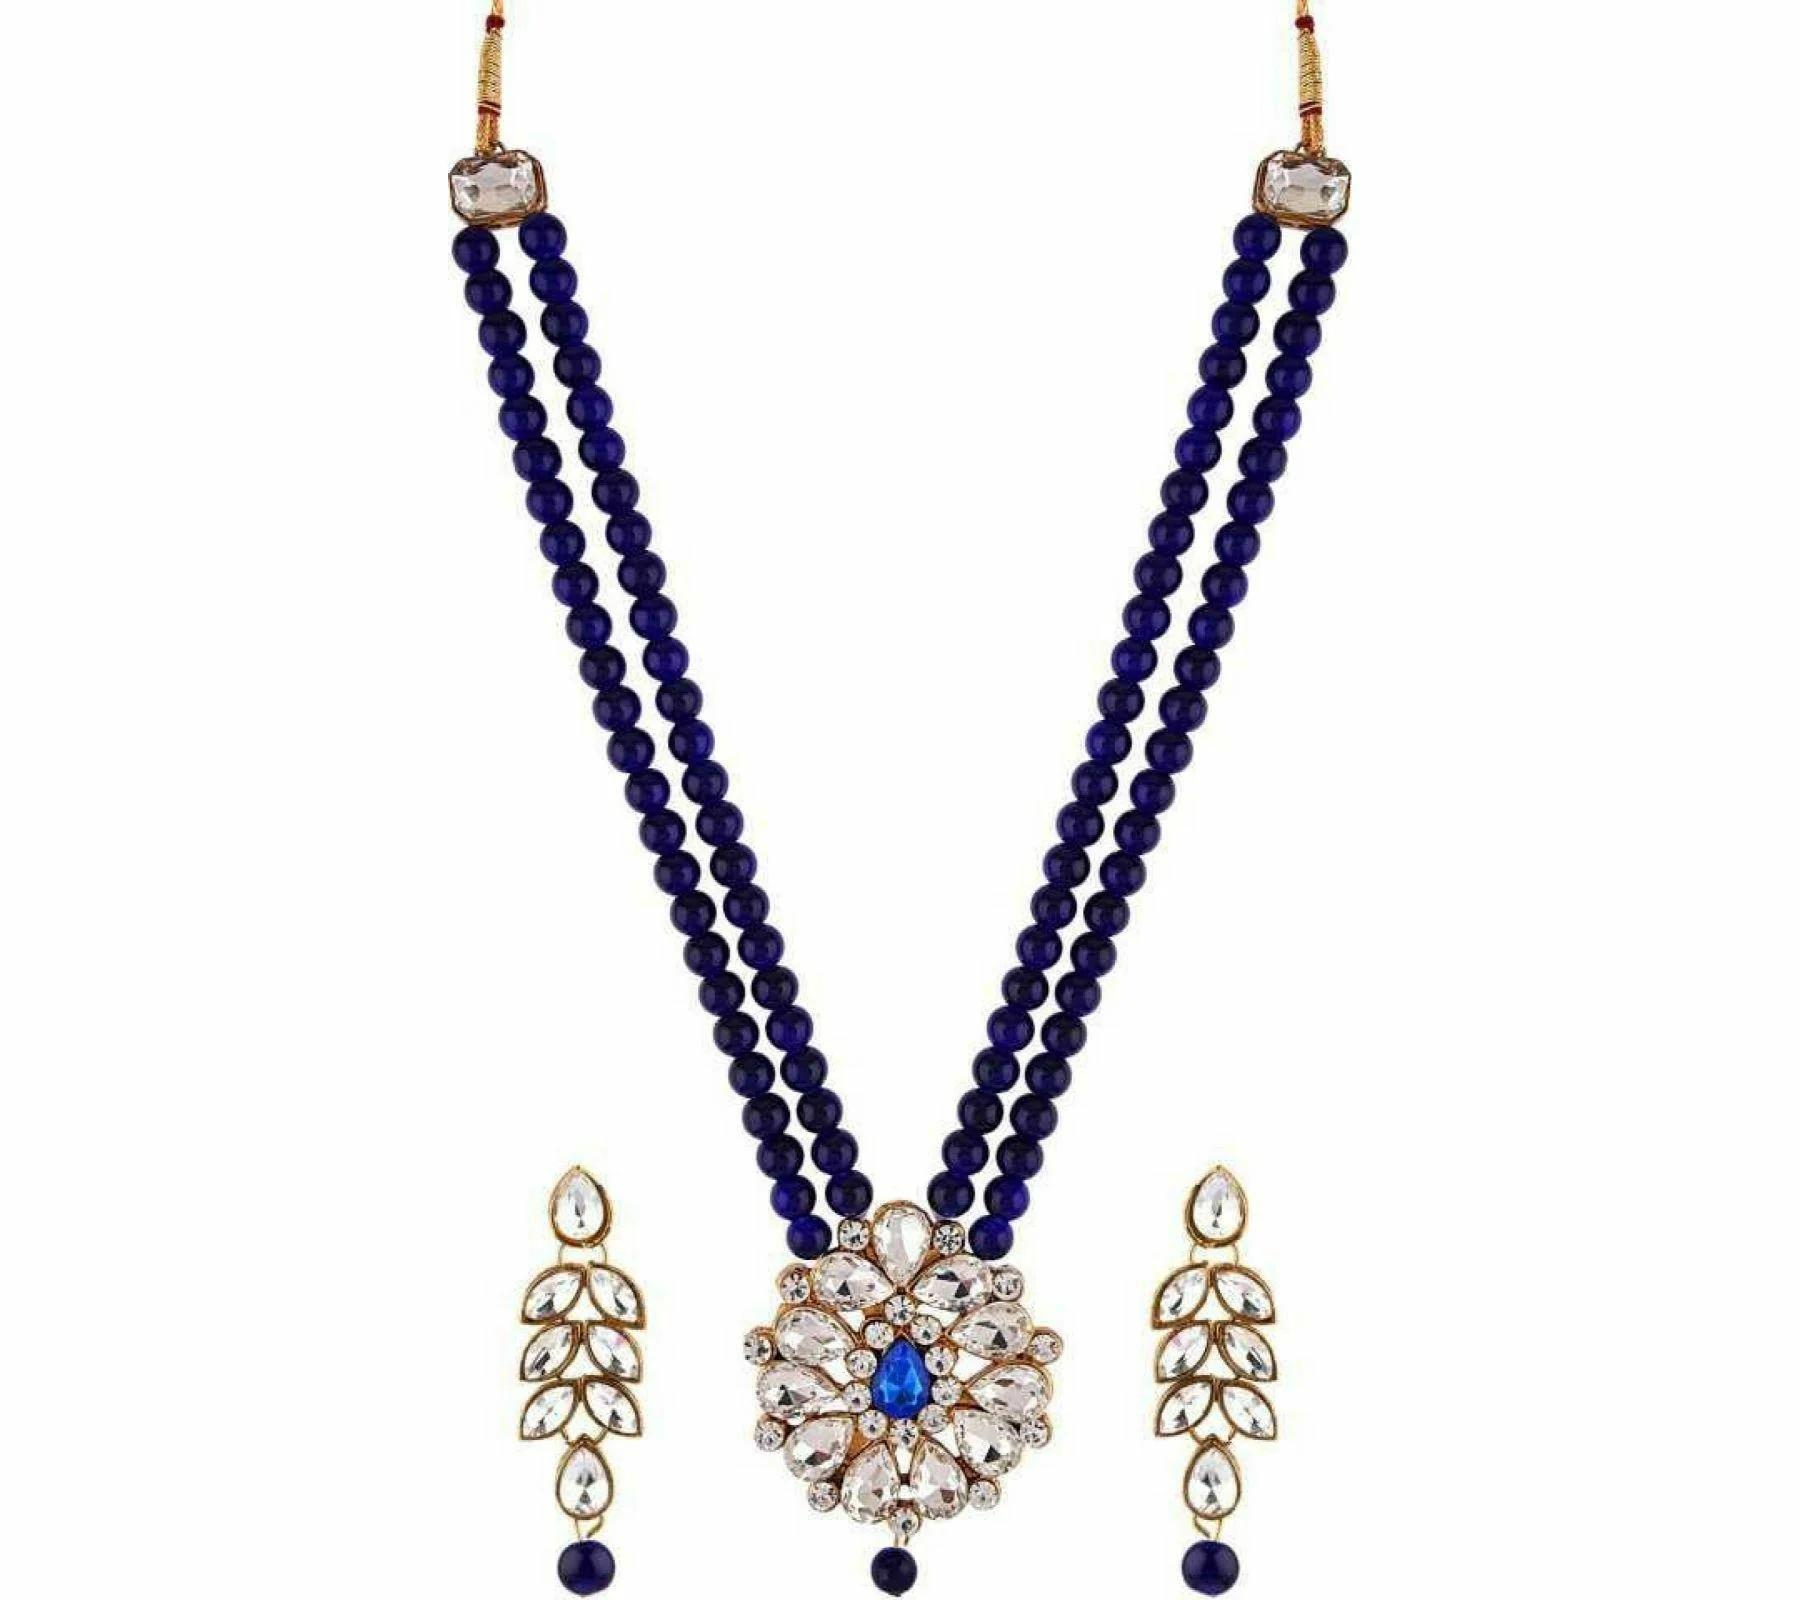
 Gyaan Jewels Handmade Alloy Earring and Necklace Set Black (Women, Girls) (Pack of 1) Free Size
Type: Necklaces
Brand: Gyaan Jewels
Price: Rs. 377
 Best for gifting and for personal use, combine it with matching dress and be the limelight of every occassion plated with high quality polish for long lasting finish suitable for all occassions nickel free and lead free as per international standards that makes it very skin friendly. The plating is non allergic and safe for all environments jewellery care never allow your fashion jewellery to come in contact with harsh chemicals, oils, nor spray perfumes directly on them. This will cause the jewellery to fade, discolor or even ruin them completely.
Features: These are very easy to use being lightweight and has a design which makes it very comfortable,Superior quality and skin friendly,Made from premium quality material this product assures to remain in its original glory even after years of usage,Perfect gift ideal valentine, birthday, anniversary gift your loved ones
Included: 1 Necklace, 1 pair Earrings